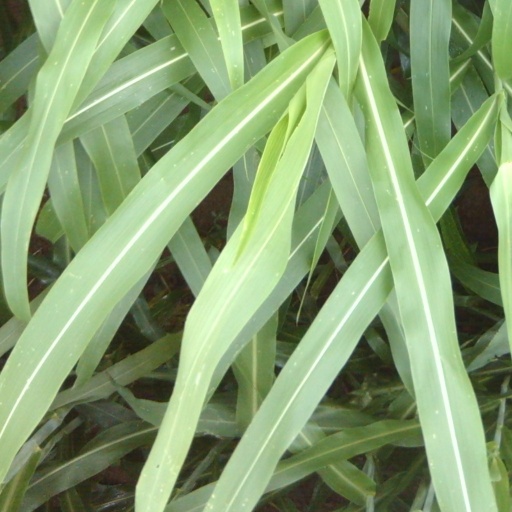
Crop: sorghum